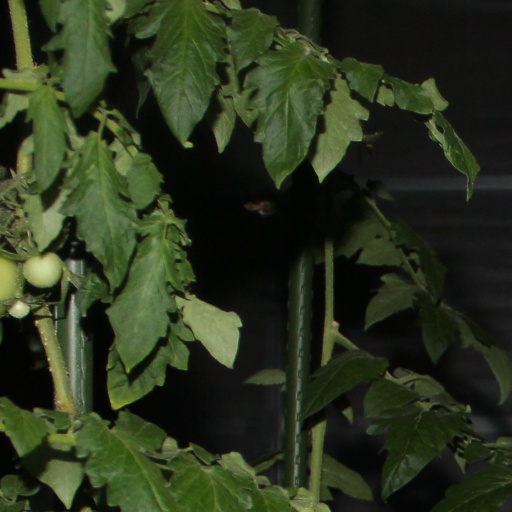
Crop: tomato